Akira Amari

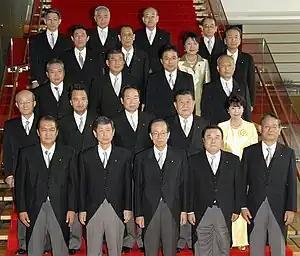
With members of the Yasuo Fukuda Cabinet (September 26, 2007)

He was the Minister of Economy, Trade and Industry from 2006 to 2008.